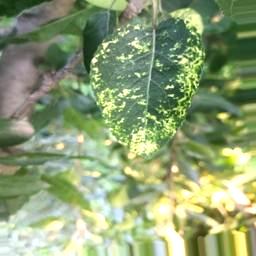
Label: Apple_Mosaic